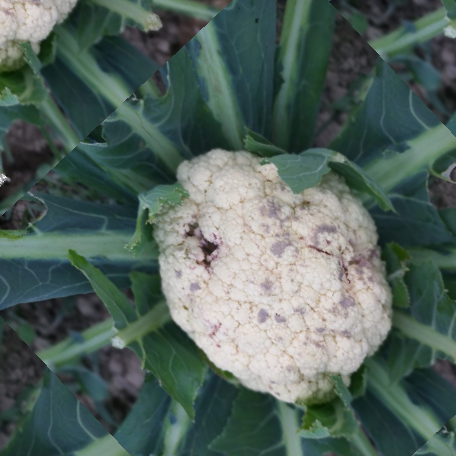
Label: Bacterial spot rot